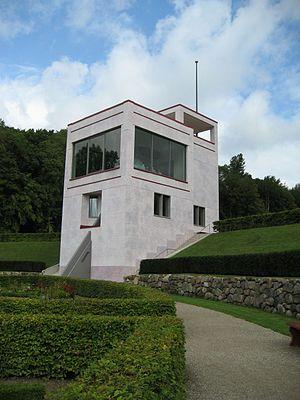
Le Globe géant de Gottorf est un globe terrestre de 3 m de diamètre visitable, construit entre 1650 et 1664 pour le compte du duc Frédéric III de Holstein-Gottorp dans le jardin de son château de Gottorf à Schleswig, et qui fut célèbre dans toute l'Europe. La conception du globe a été confiée au savant et bibliothécaire de la cour Adam Olearius, et sa réalisation à l'armurier du Limbourg Andreas Bösch. Le globe se trouve maintenant dans le Musée d'ethnographie et d'anthropologie de l'Académie des sciences de Russie à Saint-Pétersbourg. On trouve d'autres globes visitables dans le Planétarium Adler de Chicago, et à l'observatoire Robert-Mayer de Heilbronn. Avec la reconstruction moderne à Gottorf, ce sont ainsi quatre globes visitables connus.